International Habaneras and Polyphony Contest of Torrevieja

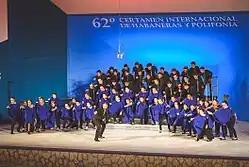
performing at the 62nd edition of the contest (2016)

The International Habaneras and Polyphony Contest of Torrevieja (Spanish: , Valencian: ) is an international choral music competition specialized in habaneras and polyphony that has been held since 1955 in Torrevieja (Alicante), Spain. It holds the honorary distinction of Fiesta of International Tourist Interest since 1994.